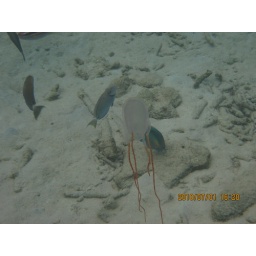
The second box jelly swimming over some fish.